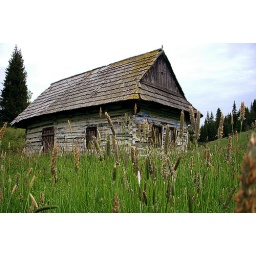
(@ Somewhere lost in Slovakia)One would expect one of the Ingalls girls to run and bail in this grass patch...